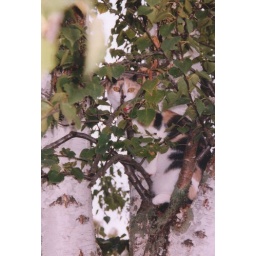
kitty cat hiding in tree